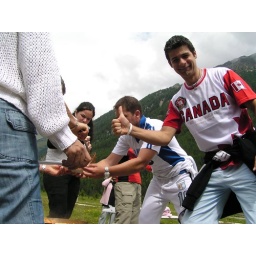
Italian guy, dressed in a Canada shirt giving you aussies back home the Thumbs up